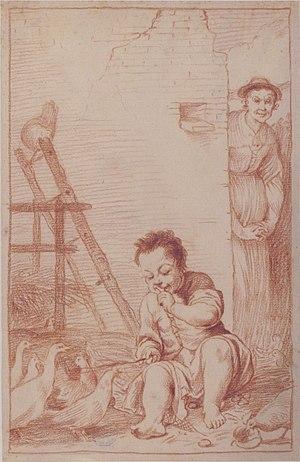
Giuseppe Maria Crespi dit Lo Spagnolo à cause du costume qu'il avait adopté, est un peintre italien de la fin du XVIIᵉ et du début du XVIIIᵉ siècle.
Bertoldo, Bertoldino e Cacasenno est le recueil, publié pour la première fois en 1620, de trois récits de Giulio Cesare Croce et d'Adriano Banchieri.